Michel Devoret

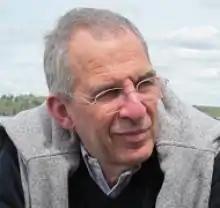
Devoret in 2017

Michel Devoret is a French physicist and F. W. Beinecke Professor of Applied Physics at Yale University. He also holds a position as the Director of the Applied Physics Nanofabrication Lab at Yale. He is known for his pioneering work on macroscopic quantum tunneling, and the single-electron pump as well as in groundbreaking contributions to initiating the fields of circuit quantum electrodynamics and quantronics.